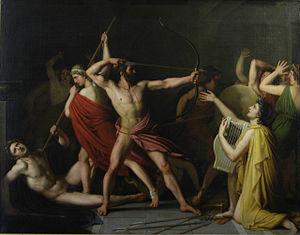
Thomas Degeorge, Ulysse et Télémaque massacrent les prétendants de Pénélope, 1812, Clermont-Ferrand, musée d'Art Roger Quilliot
Le musée d'Art Roger-Quilliot est situé à Clermont-Ferrand dans une partie des bâtiments d'un ancien couvent des Ursulines bâti au XVIIᵉ siècle. Ce bâtiment est classé monument historique. Le musée a ouvert en 1992 sous le nom de musée des Beaux-Arts puis a été rebaptisé du nom d'un ancien maire de Clermont-Ferrand.
Cette page recense les lauréats du prix de Rome en peinture, récompense inaugurée en 1663, et de façon officielle en 1667, par l'Académie royale de peinture et de sculpture à Paris, et supprimée par une réforme, après 1968.